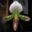
Label: orchid